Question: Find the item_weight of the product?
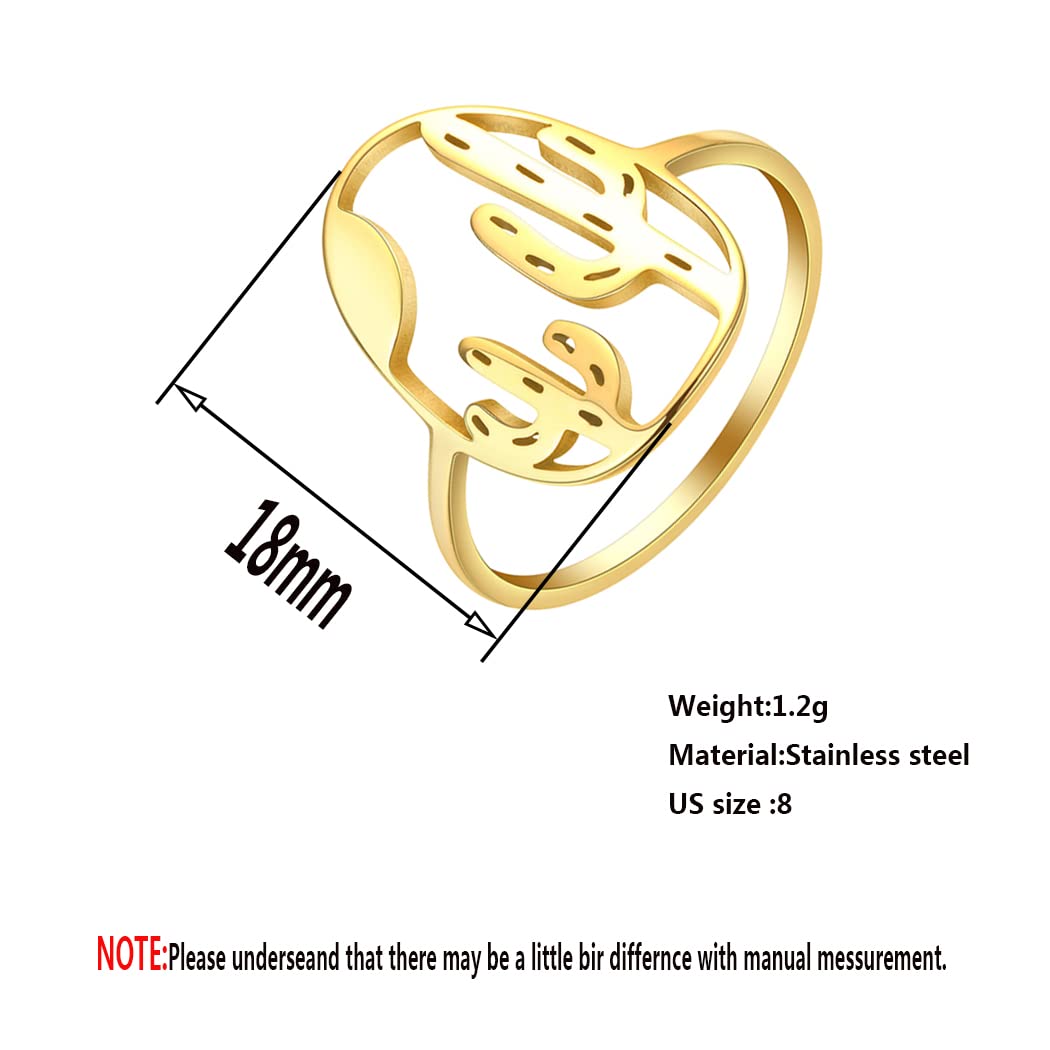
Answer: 1.2 gram